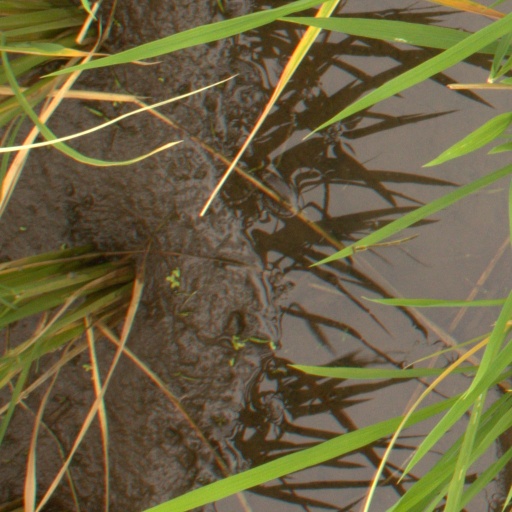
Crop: rice